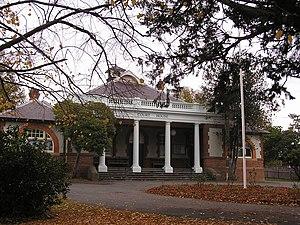
Braidwood est un village des Southern Tablelands à 91 km à l'est de Canberra et à 200 km de Sydney, en Nouvelle-Galles du Sud, en Australie. Il est situé sur la Kings Highway entre Canberra et Batemans Bay.